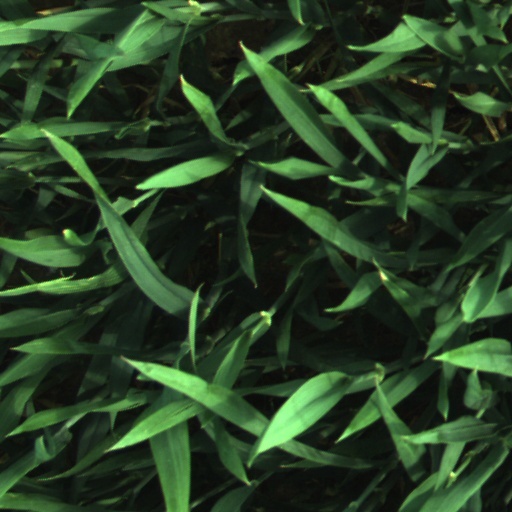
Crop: wheat